Horse pain caused by the bit

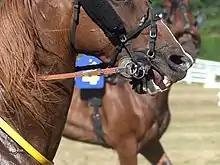
French Trotter mare showing signs of venous compression on its tongue, due to the pressure of the reins connected to the two bits in its mouth

Horse pain caused by the bit refers to the various painful sensations of varying intensity and duration that horses may experience from the use of a bit during riding, due to poor adaptation of the equipment to their morphology or excessive stress. These pains are frequently associated with oral lesions, particularly in the corners of the mouth, interdental spaces, premolars and tongue. Rarely visible from the outside, for example through hemorrhage, these lesions receive little attention. Pain and lesions are accompanied by fear and anxiety in the animal. They potentially concern all horses wearing a bit manipulated by a human being via reins, whether mounted or harnessed, in particular by the application of great tension in these reins.